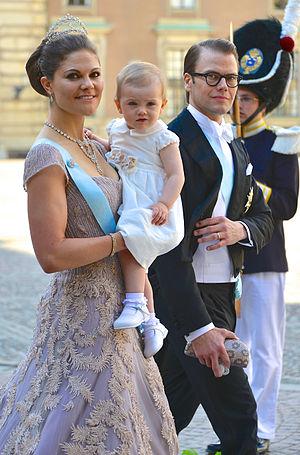
Daniel Westling, né le 15 septembre 1973 à Örebro, est le mari de la princesse héritière Victoria de Suède, duchesse de Västergötland.